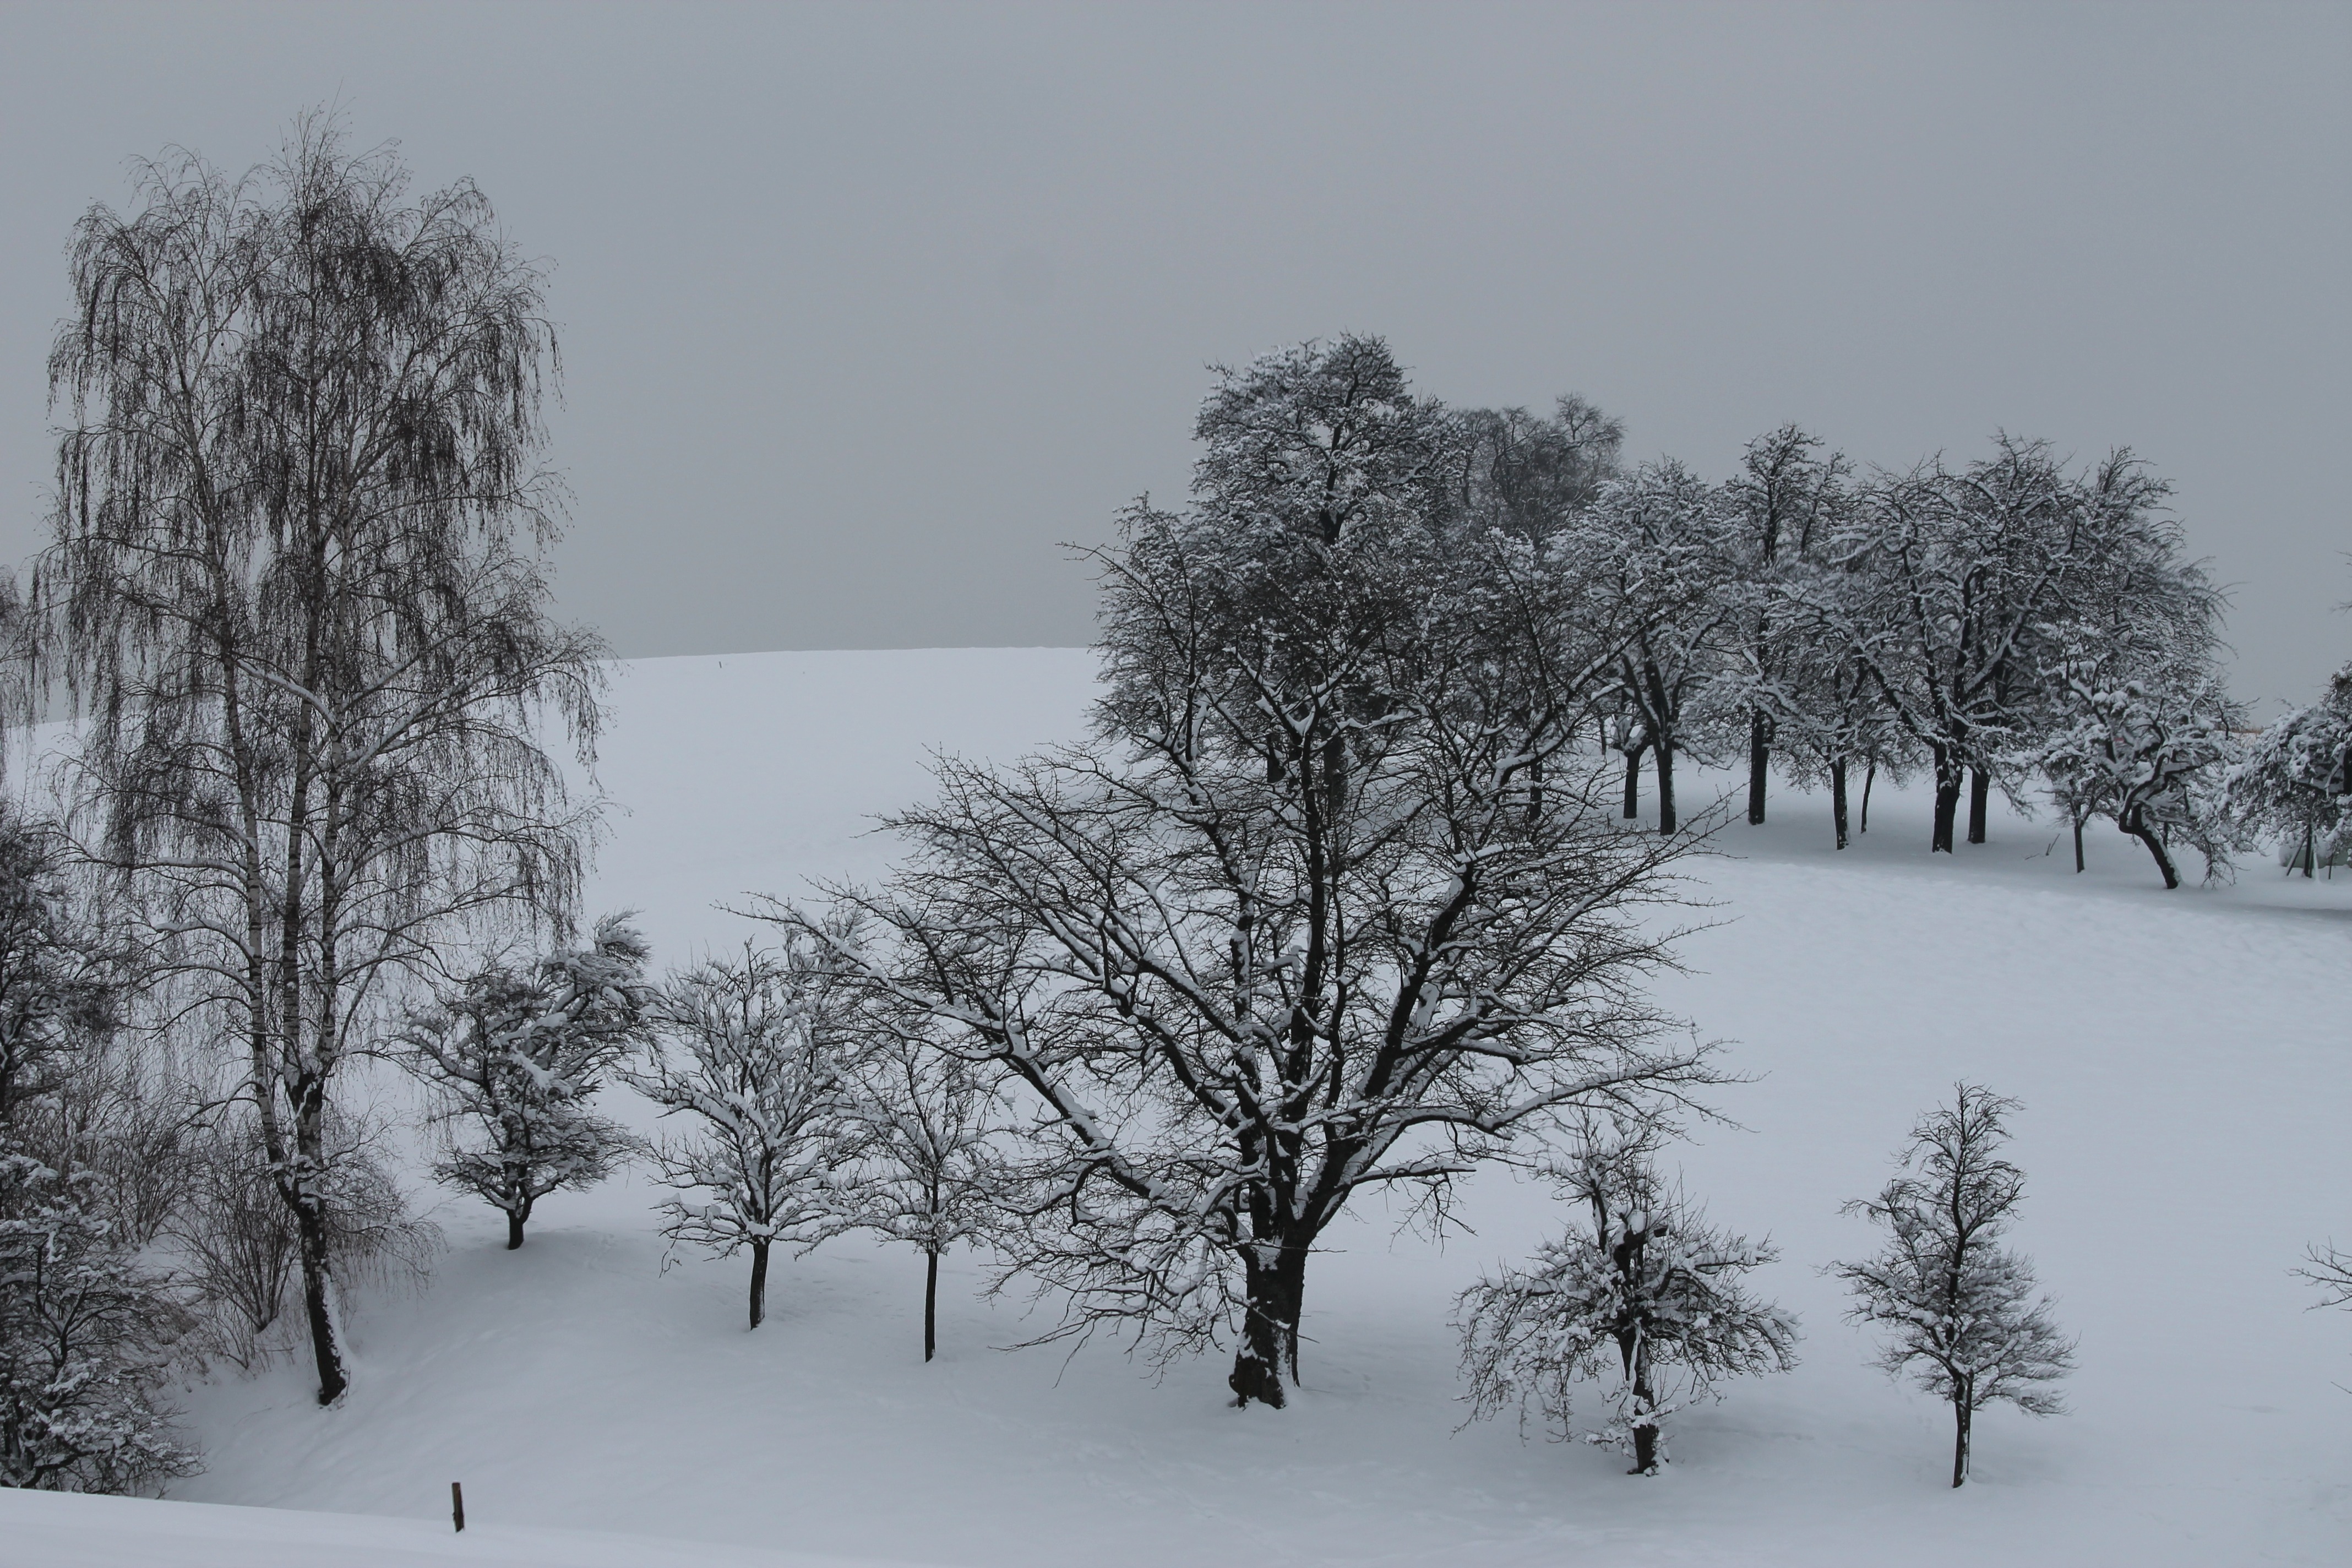
tree, forest, branch, snow, winter, plant, frost, weather, monochrome, season, trees, blizzard, freezing, atmospheric phenomenon, woody plant, winter storm